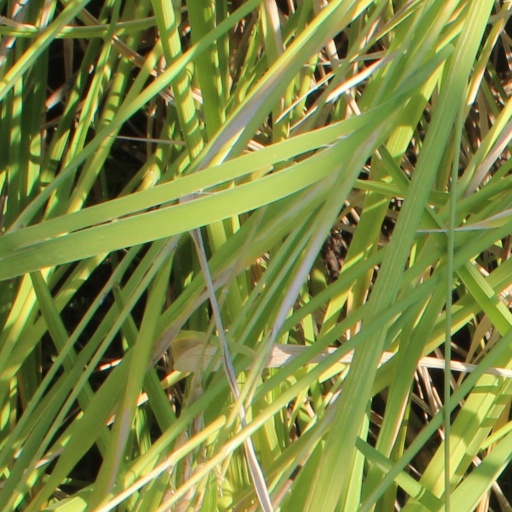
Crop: rice